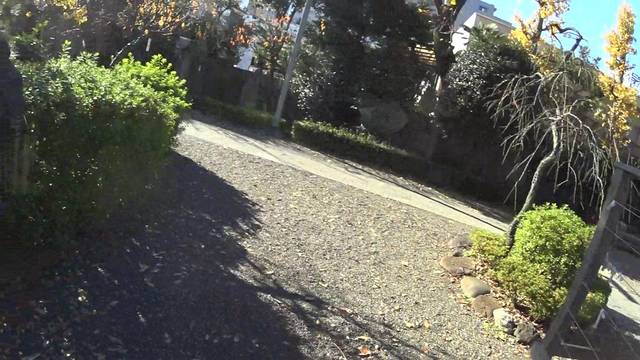
Region: Japan
Coordinates: 35.703, 139.82